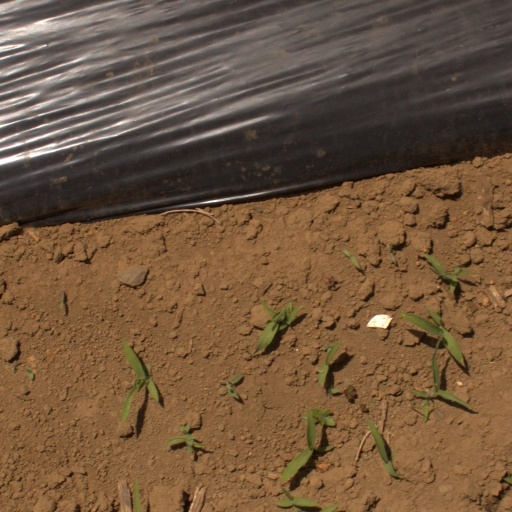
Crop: Jerusalem artichoke